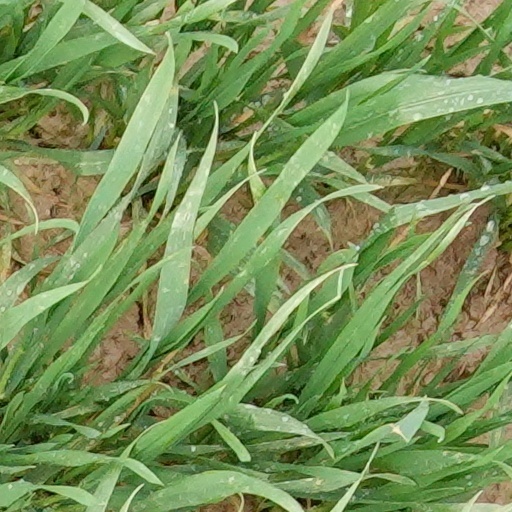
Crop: wheat